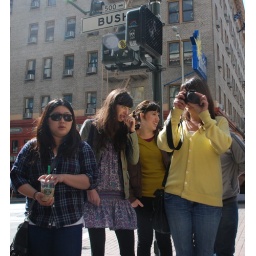
ESF girls ready for the field trip, with cameras and starbucks in hand